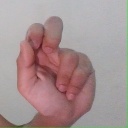
अक्षर: ढ